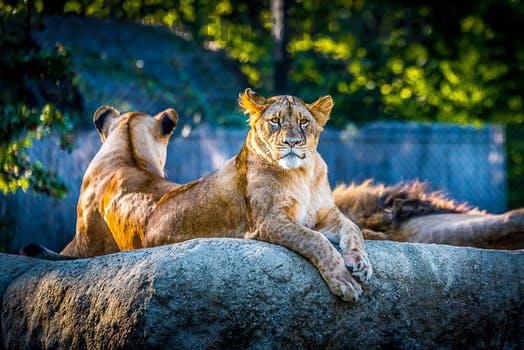
Label: Watermark